Cosier-Murphy House

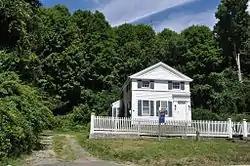

The Cosier-Murphy House is a historic house at 67 Connecticut Route 39 in the Candlewood Corner section of New Fairfield, Connecticut. Built about 1840, it is one of the town's best-preserved 19th-century houses, and a good local example Greek Revival architecture. The house, along with a small agricultural outbuilding, was listed on the National Register of Historic Places in 1991.